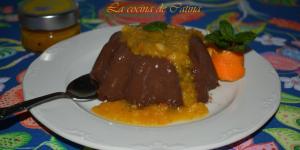
flan de chocolate casero